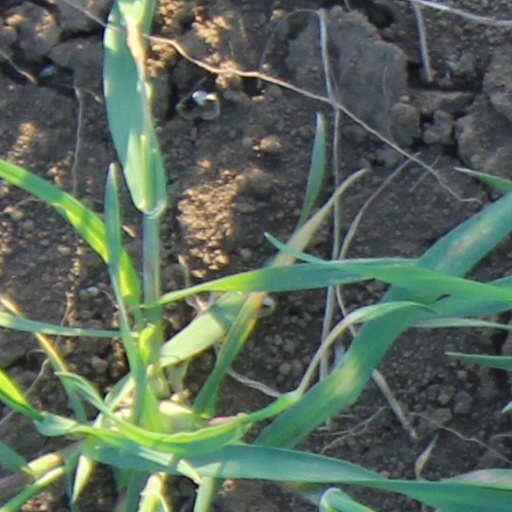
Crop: wheat